Tokumei Sentai Go-Busters vs. Kaizoku Sentai Gokaiger: The Movie

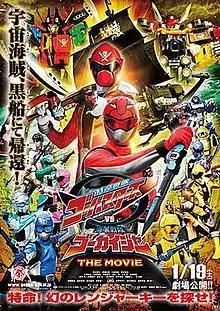
Theatrical poster for "Tokumei Sentai Go-Busters vs. Kaizoku Sentai Gokaiger: The Movie"

is an entry in the "Super Sentai VS" film series, which features the meeting of casts and characters of "Tokumei Sentai Go-Busters" and "Kaizoku Sentai Gokaiger". The film was released on January 19, 2013 and features the first appearance of the main cast of "Zyuden Sentai Kyoryuger".